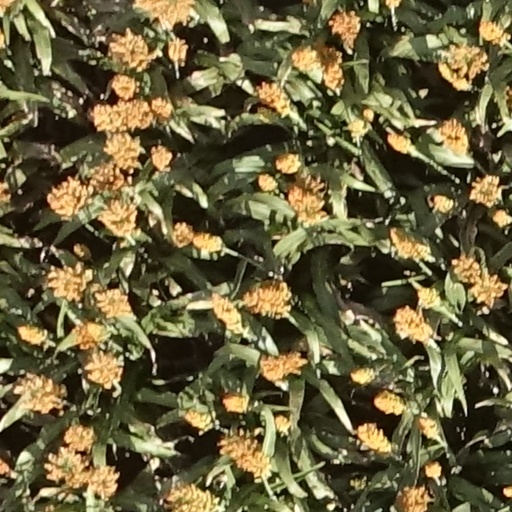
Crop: sorghum